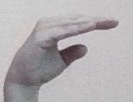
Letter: jeem